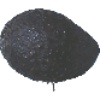
Label: Avocado ripe 1